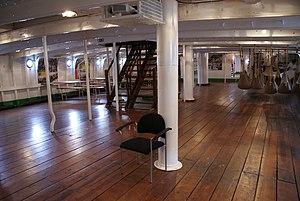
Le Duchesse Anne, ex-Grossherzogin Elisabeth est le plus grand voilier, et le dernier trois-mâts carré, conservé en France. Construit en 1901 par le chantier Johann C. Tecklenborg de Bremerhaven-Geestemünde selon les plans de Georg W. Claussen, il est considéré comme un chef-d’œuvre d’architecture navale, en raison notamment de la forme profilée de sa coque en acier et de l'équilibre général du navire, qui ménagent un espace habitable d'une grande capacité, tout en innovant en matière de sécurité.